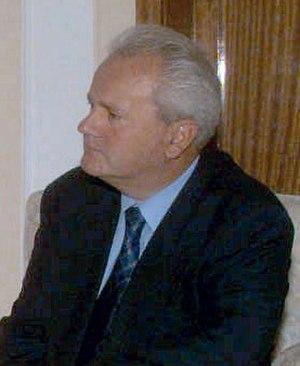
Les révélations de télégrammes de la diplomatie américaine par WikiLeaks sont la diffusion de mémos confidentiels de la diplomatie des États-Unis par le site internet lanceur d'alerte WikiLeaks.
La république fédérative socialiste de Yougoslavie ou RFSY, ou encore RFS de Yougoslavie, est le deuxième et dernier nom officiel employé par la Yougoslavie durant la période allant de 1945 à 1992, alors que le pays était dominé par la Ligue des communistes de Yougoslavie et, jusqu'à sa mort en 1980, par la personne du maréchal Tito.